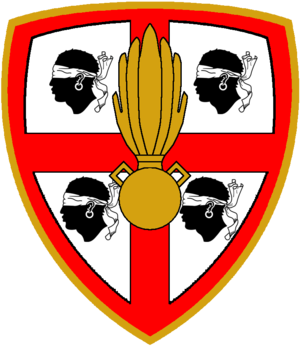
La brigade mécanisée « Granatieri di Sardegna » est une grande unité de l'armée de terre italienne. Il s'agit d'une brigade d'infanterie mécanisée, basée principalement à Rome et en Italie centrale. La brigade est l'un des plus anciens régiments de l'armée et l'un régiment de la garde du président de la République italienne Le nom de l'unité est issu du royaume de Sardaigne.